Layanam

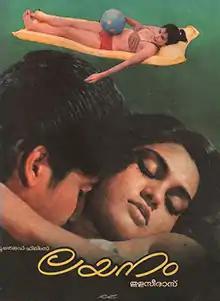
Promotional poster designed by RK

Layanam is a 1989 Indian Malayalam-language erotic drama film directed by Thulasidas and produced by R. B. Choudary. The film stars prominent sexploitation actresses Silk Smitha, Abhilasha, and Devishri/Jahnvi, as well as young Nandu. It was one of the biggest hits in the Malayalam soft-porn industry, and has earned a cult status. The film features the story of a young boy who became intimately related to three older women.